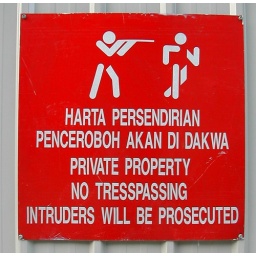
If I remember correctly, this was on a fence around a building site. Not as if it was a government building or anything....